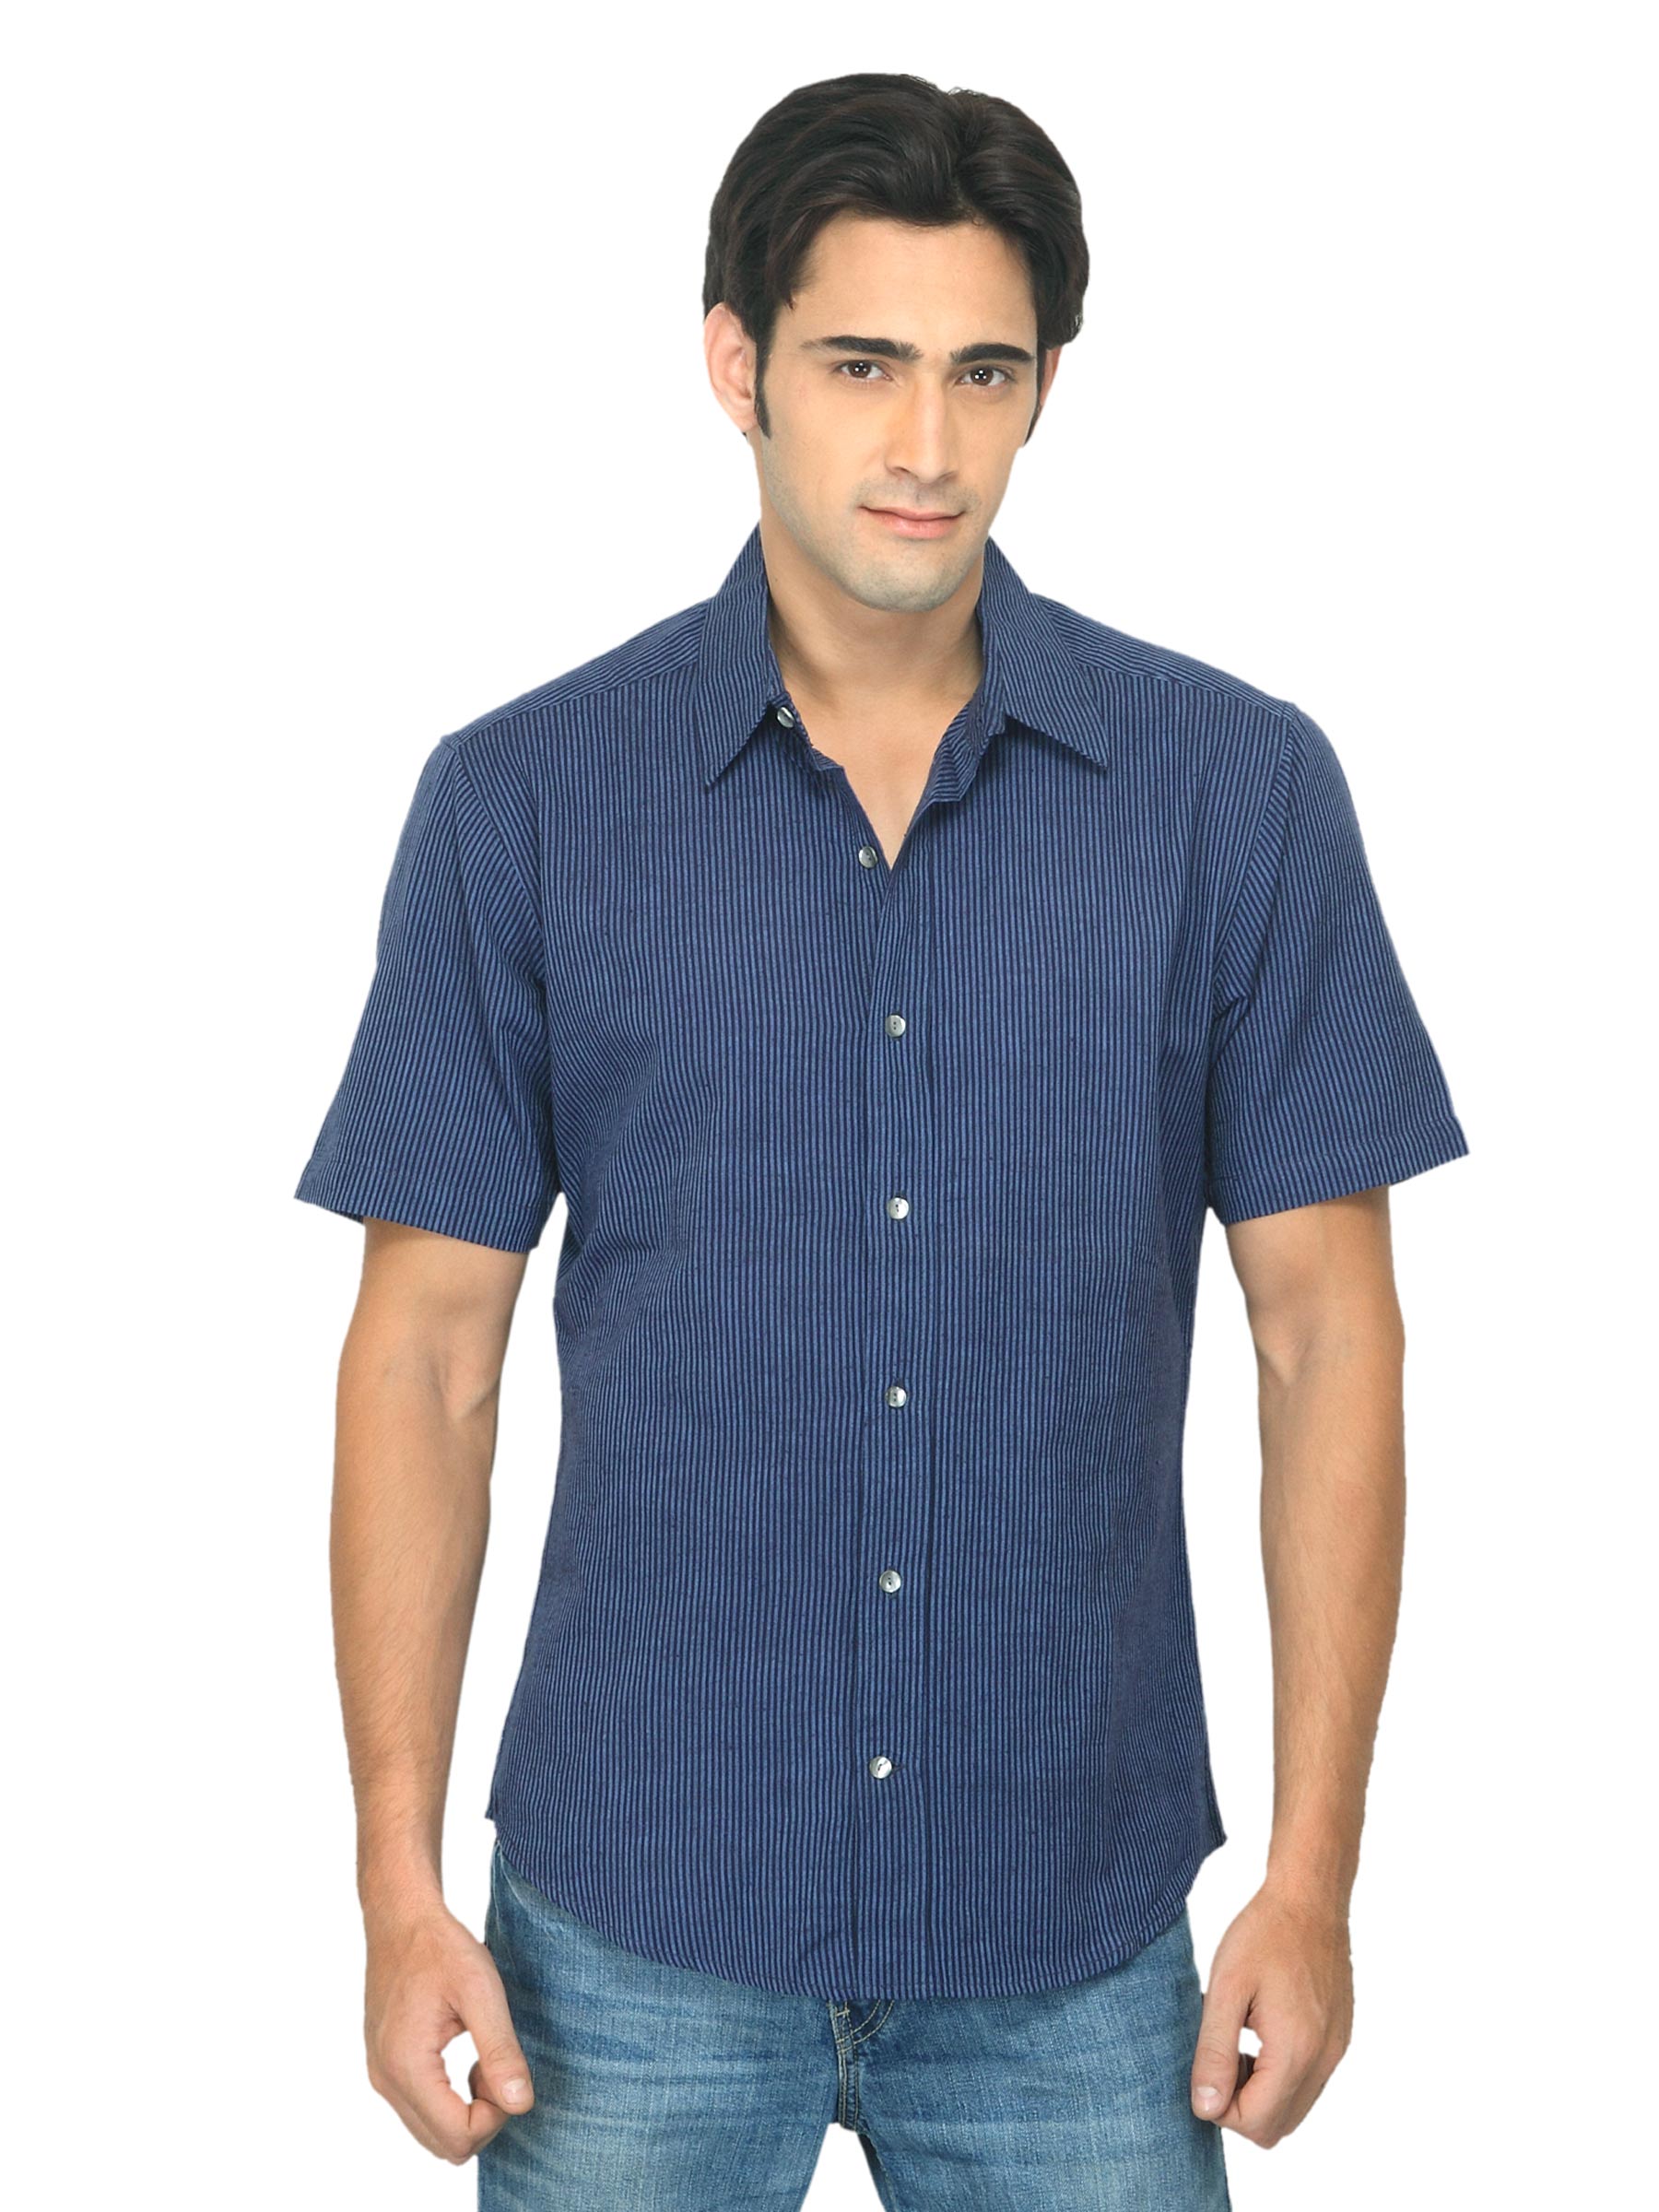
Fabindia Men Striped Navy Blue Shirt
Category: Apparel / Topwear / Shirts
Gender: Men
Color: Navy Blue
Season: Summer 2012
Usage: Ethnic